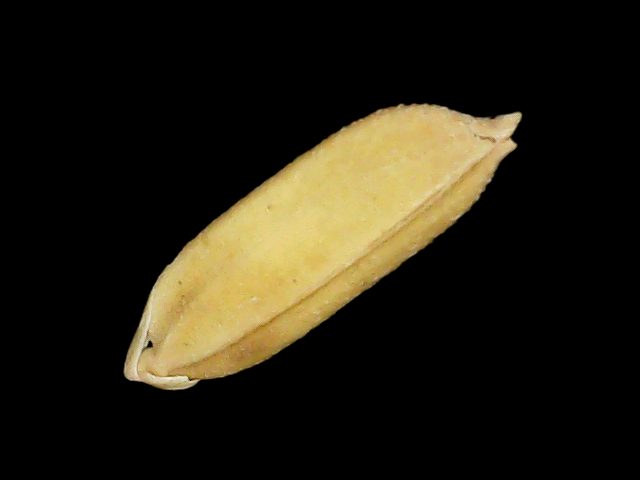
Rice variety: Binadhan24